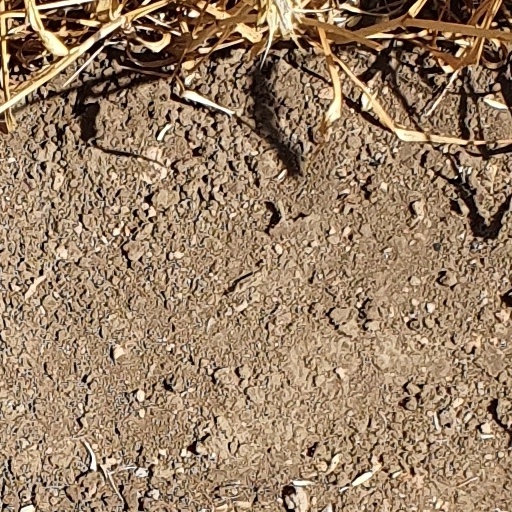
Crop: wheat